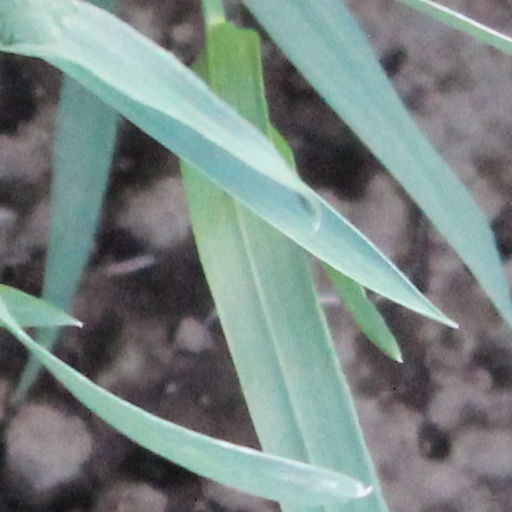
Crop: wheat